David Pendleton Oakerhater

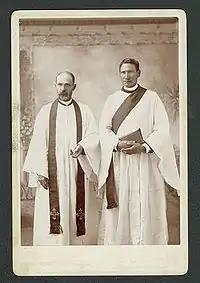
Oakerhater (right) as a missionary in Oklahoma

After Oakerhater was ordained a deacon, Pratt sent him on a trip to Indian Territory and Dakota Territory to recruit students for Carlisle. Pratt had been appointed founding superintendent. Traveling with Wicks to the Darlington Agency near what is now El Reno, Oklahoma, Oakerhater used his connections and influence to encourage local Cheyenne to attend Episcopal religious services. Remaining in the area, he traveled to the Anadarko Agency (near present-day Anadarko, Oklahoma) for Sunday services, spending weekdays visiting and caring for ill members of various tribes.